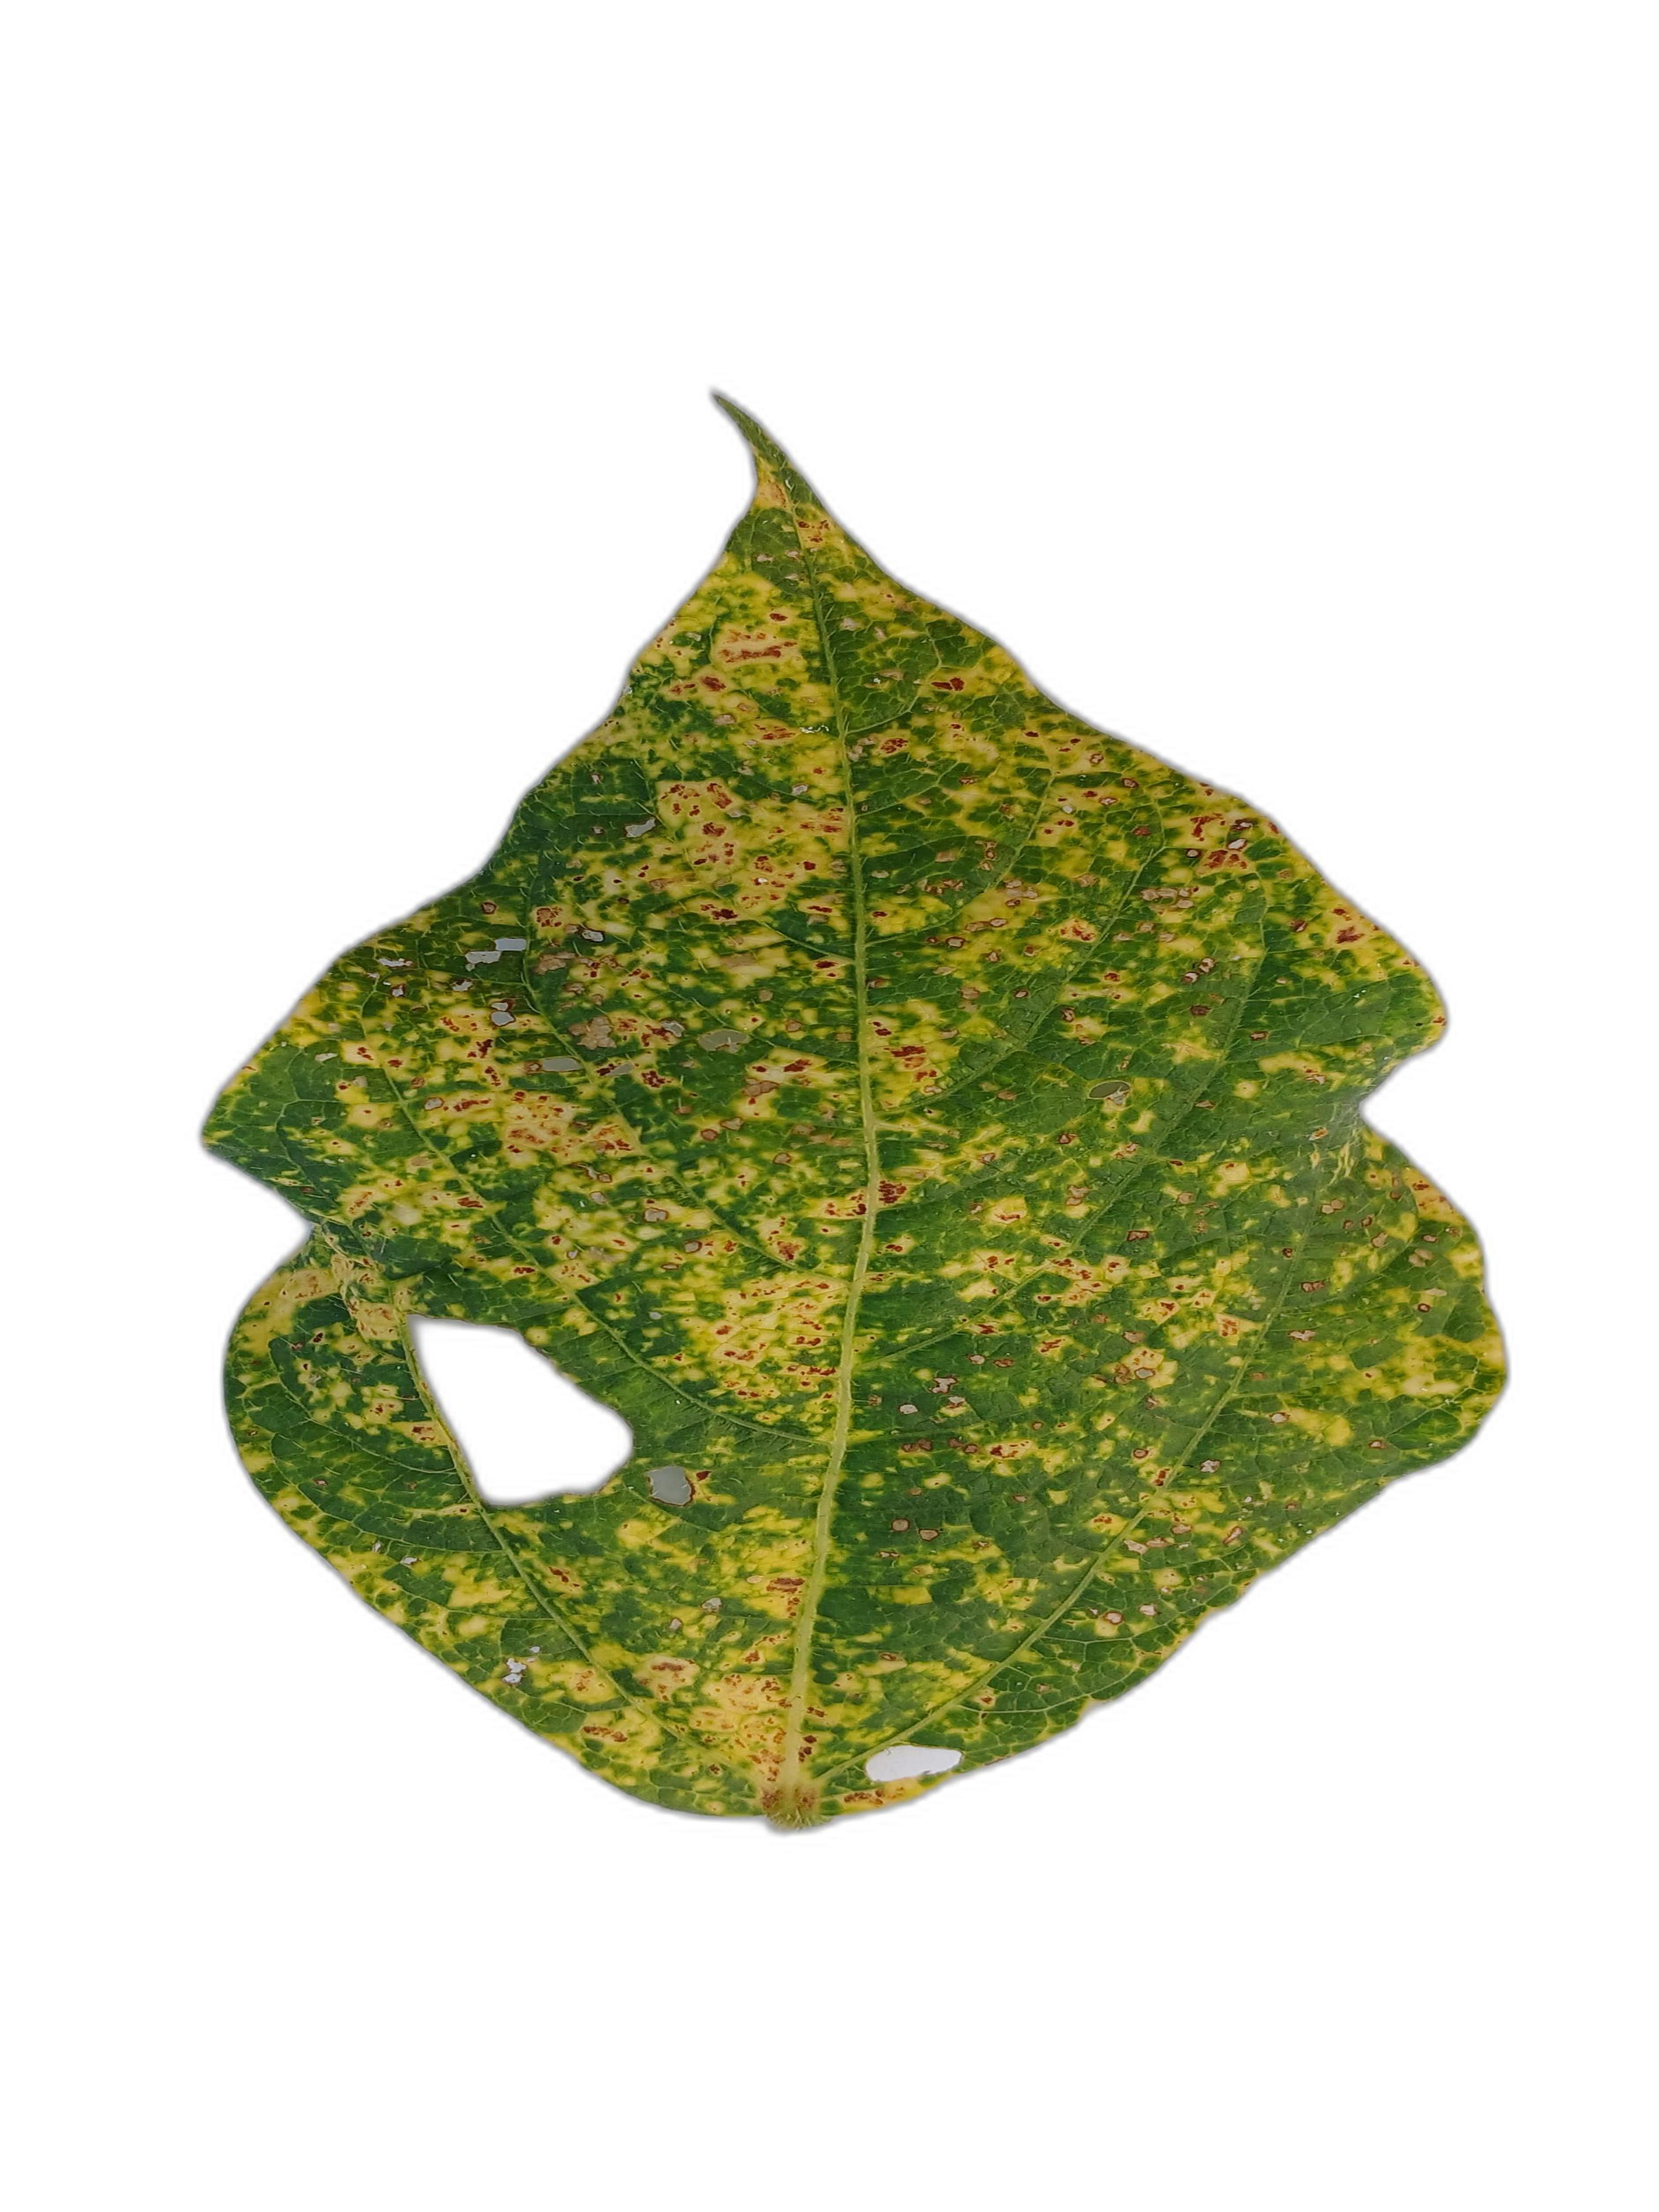
Label: Yellow Mosaic